HM Prison Pentonville

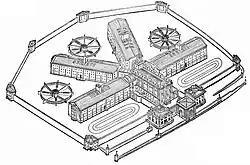
An isometric drawing of Pentonville prison, from an 1844 report by Joshua Jebb, Royal Engineers.

It had a central hall with four radiating wings, all visible to staff at the centre. This design, intended to keep prisoners isolated – the "separate system" first used at Eastern State Penitentiary in Philadelphia – was not, as is often thought, a panopticon. Officers had no view into individual cells from their central position. Pentonville was designed to hold 520 prisoners under the separate system, each having his own cell, long, wide and high with little windows on the outside walls and opening on to narrow landings in the galleries.